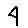
Label: 4